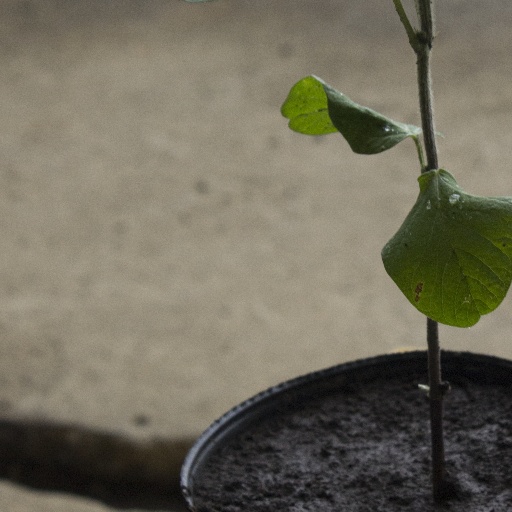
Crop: soybean